Åfjord Municipality

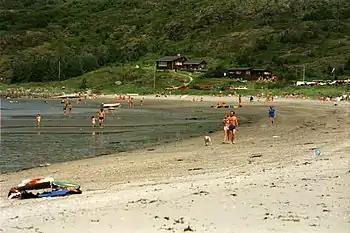
Hosensanden beach on the island Stokkøya, July 1987

Åfjord Municipality is located next to Osen Municipality to the north, Namsos Municipality to the northeast, Steinkjer Municipality to the east, Indre Fosen Municipality to the south, and Ørland Municipality to the southwest.